Vancouver

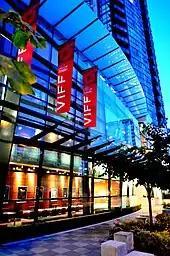
Opened in 2005, VIFF Centre houses production rooms and offices for the Vancouver International Film Festival.

Vancouver operates the Vancouver Police Department, with 1,327 sworn members and an operating budget of $316.5million in 2018. Over 19 percent of the city's budget was spent on police protection in 2018 and by 2023 that has increased to 20.2 percent.